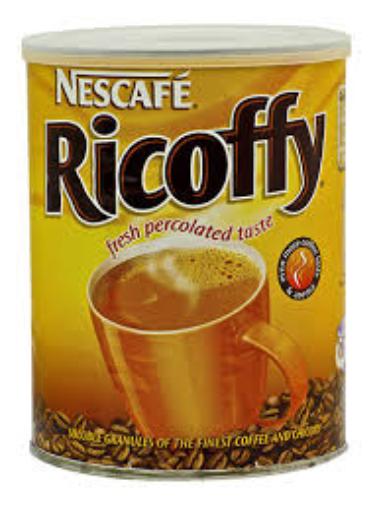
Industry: Food